Marina Devyatova

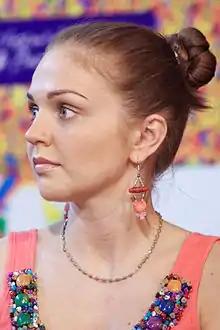
Marina Devyatova in Belarus

Marina Vladimirovna Devyatova (born 13 December 1983) is a Russian singer and interpreter of Russian traditional music. She was a finalist of the third edition of "Narodni Artist" ("People's Artist"), the Russian equivalent of "American Idol".